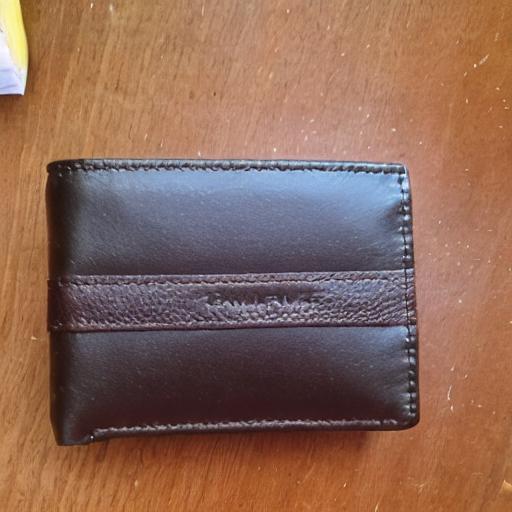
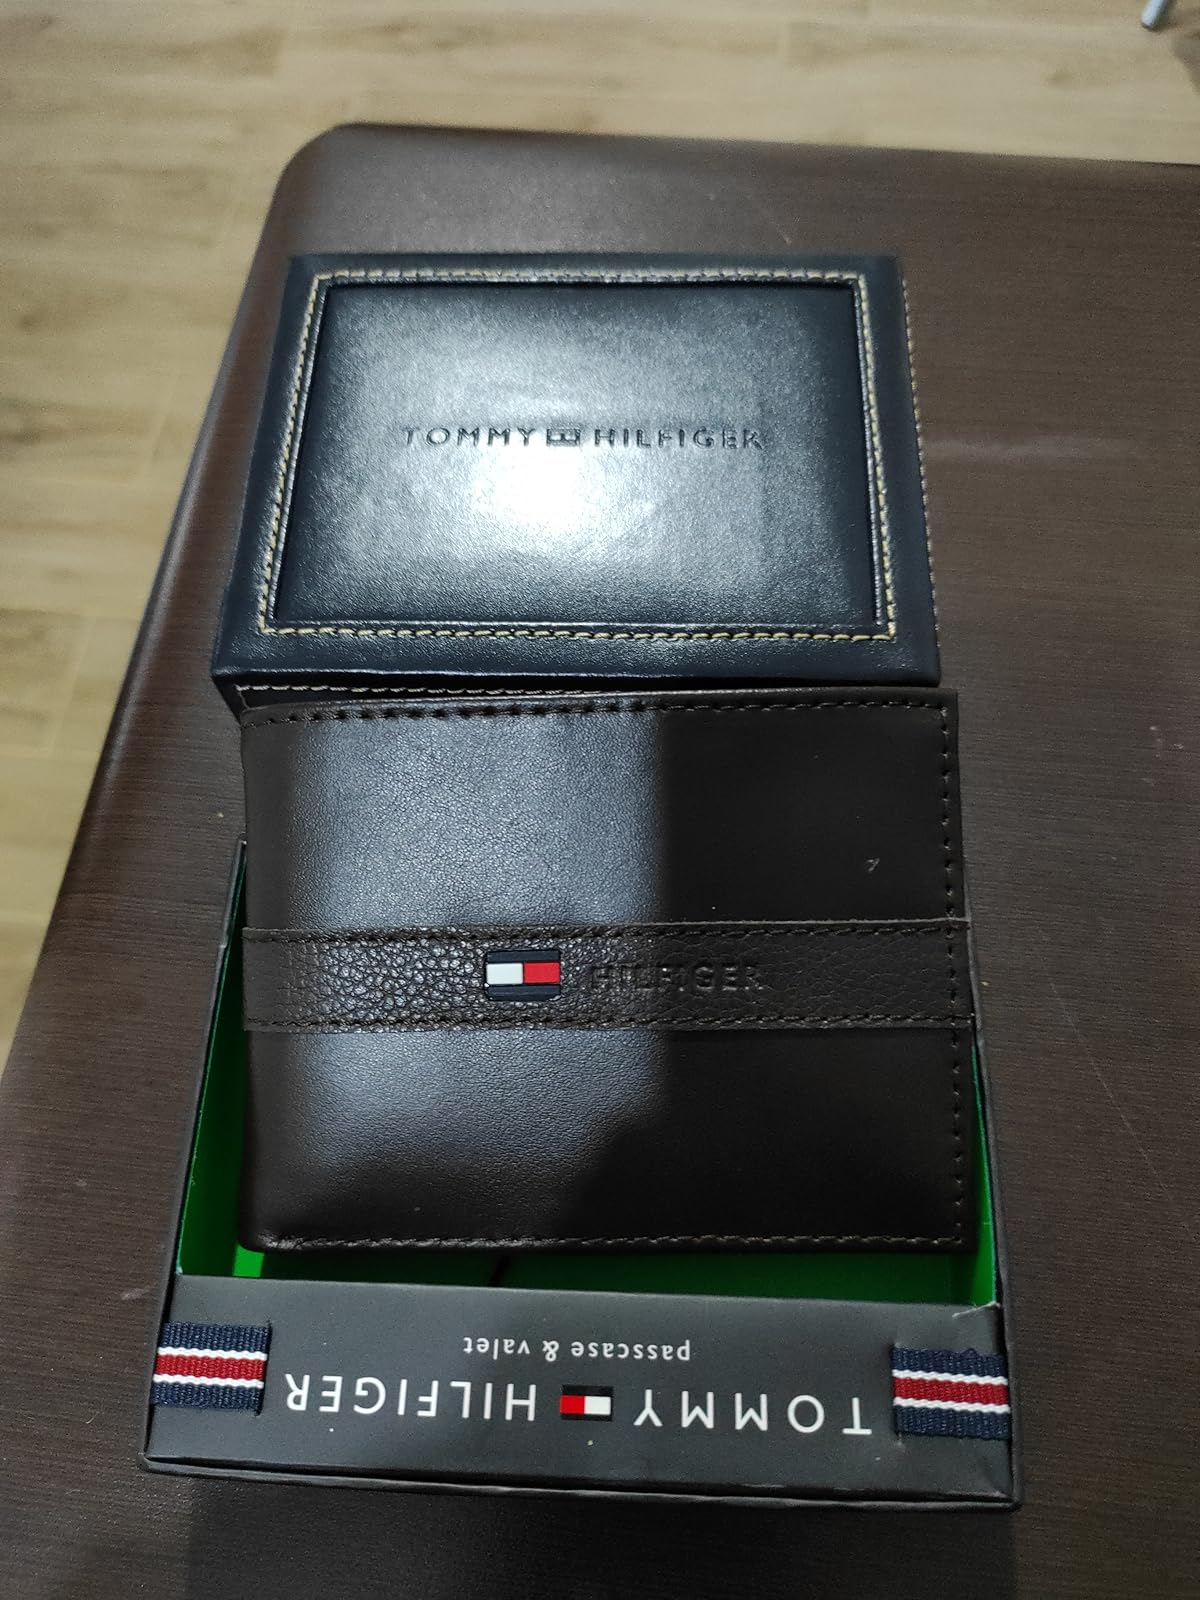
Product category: accessories_wallet
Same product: no